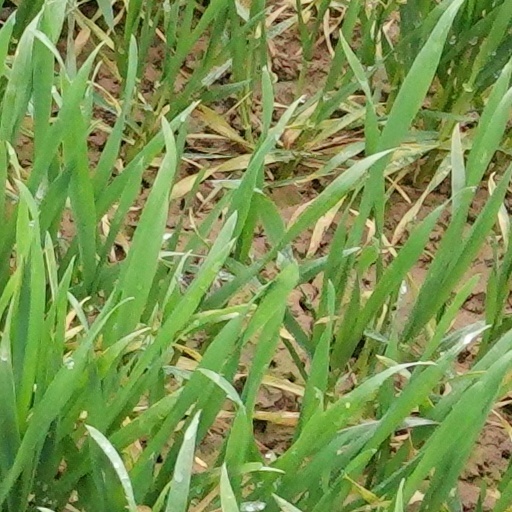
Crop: wheat